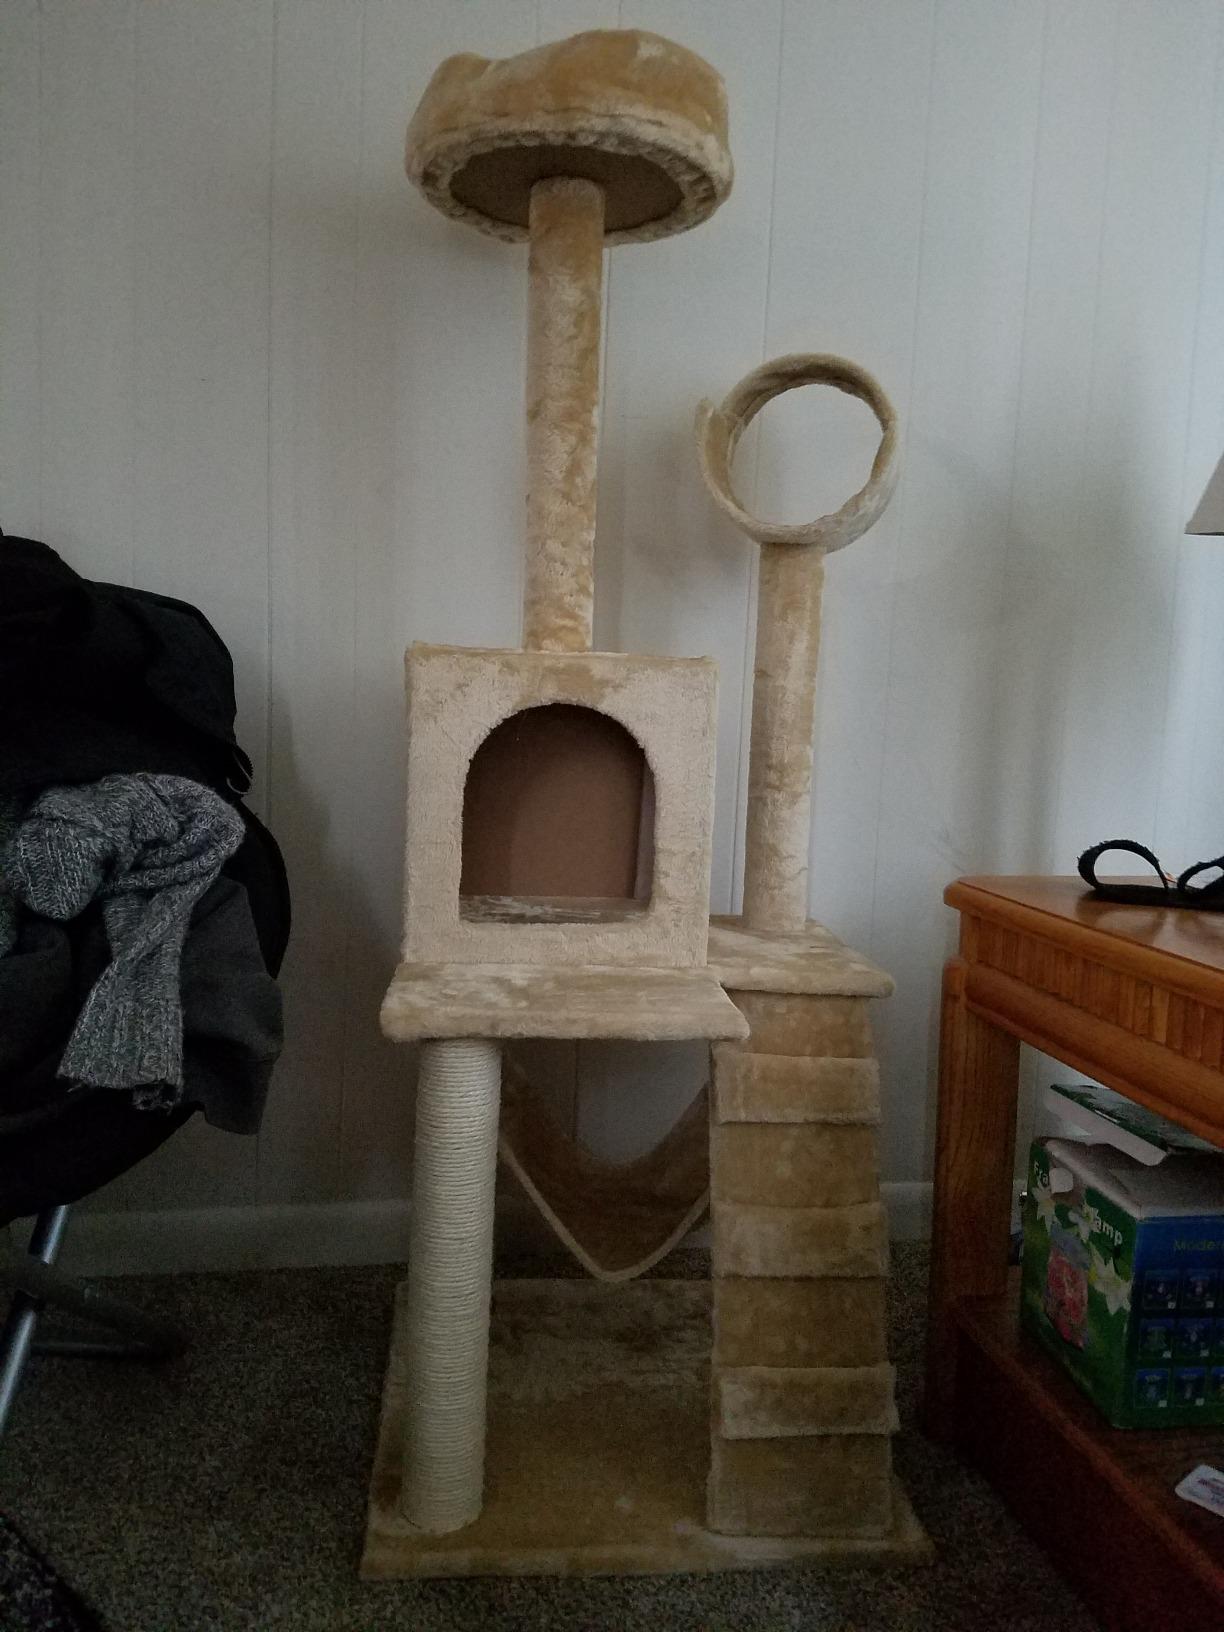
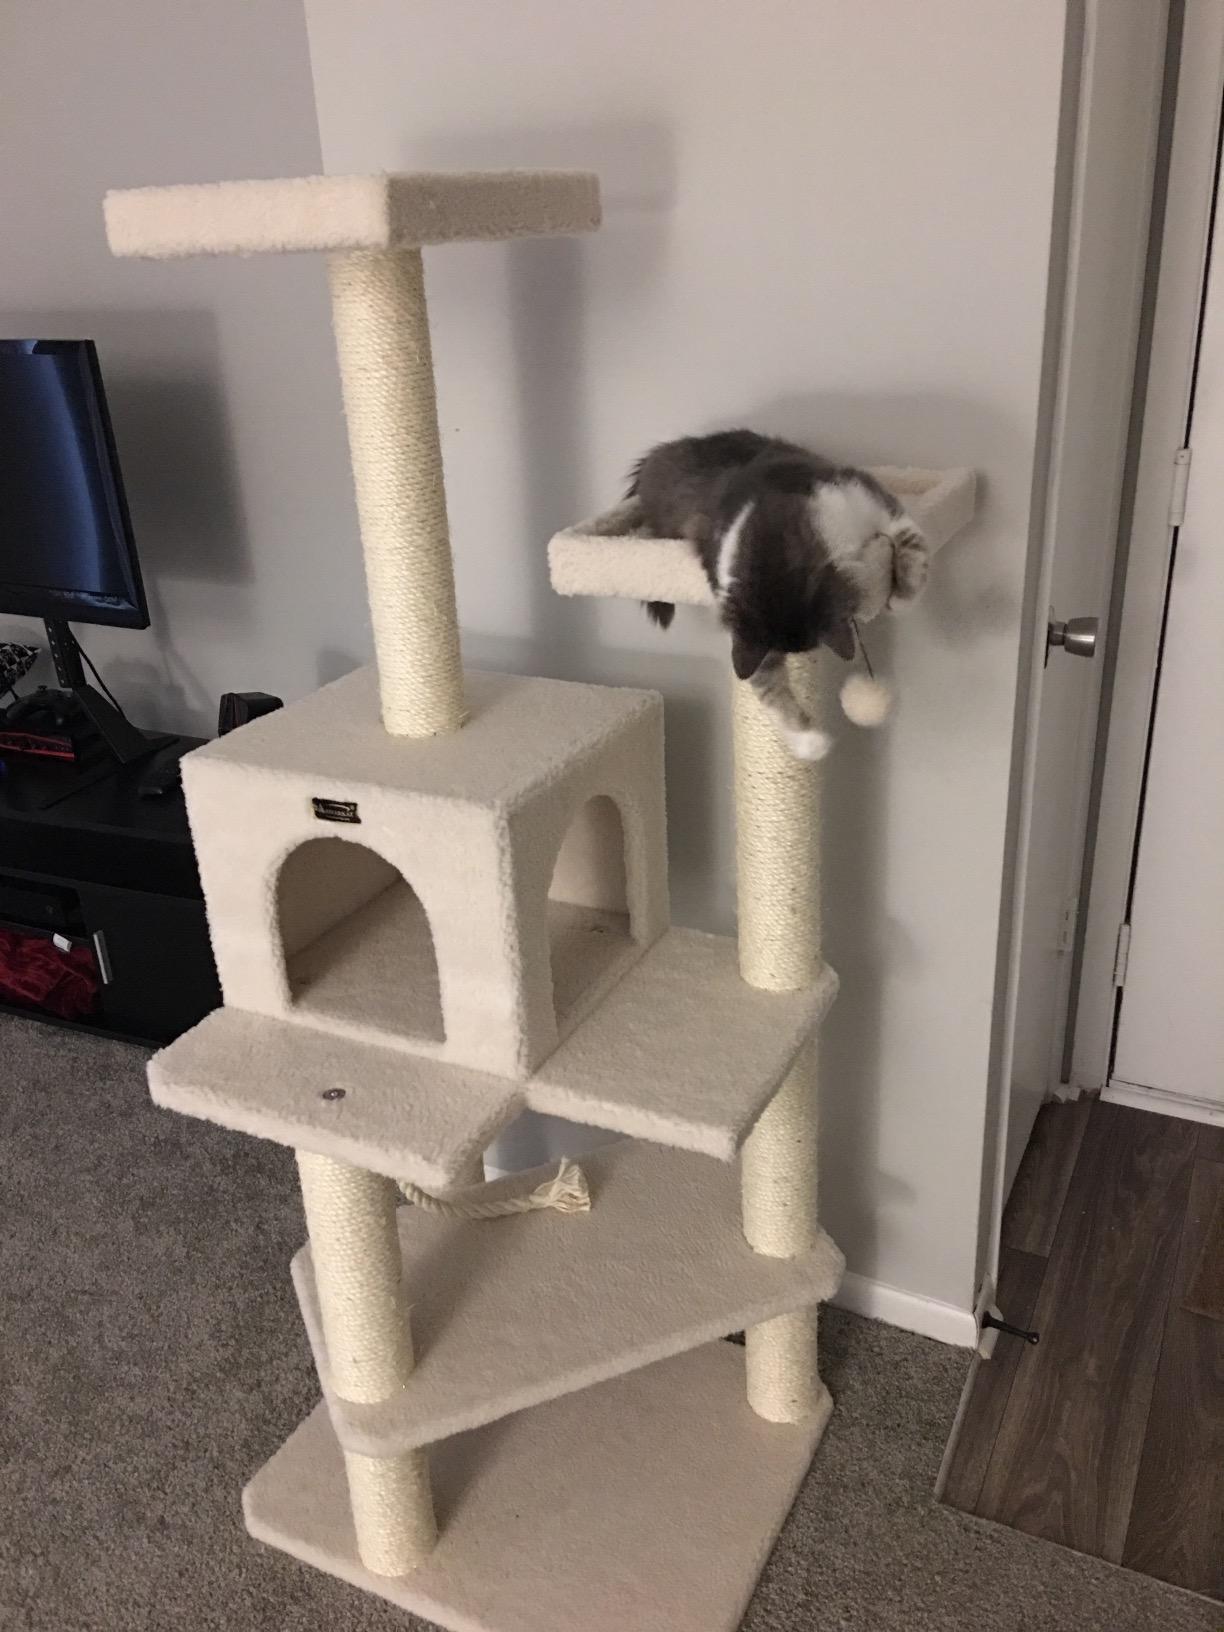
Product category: items_cat tree
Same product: no